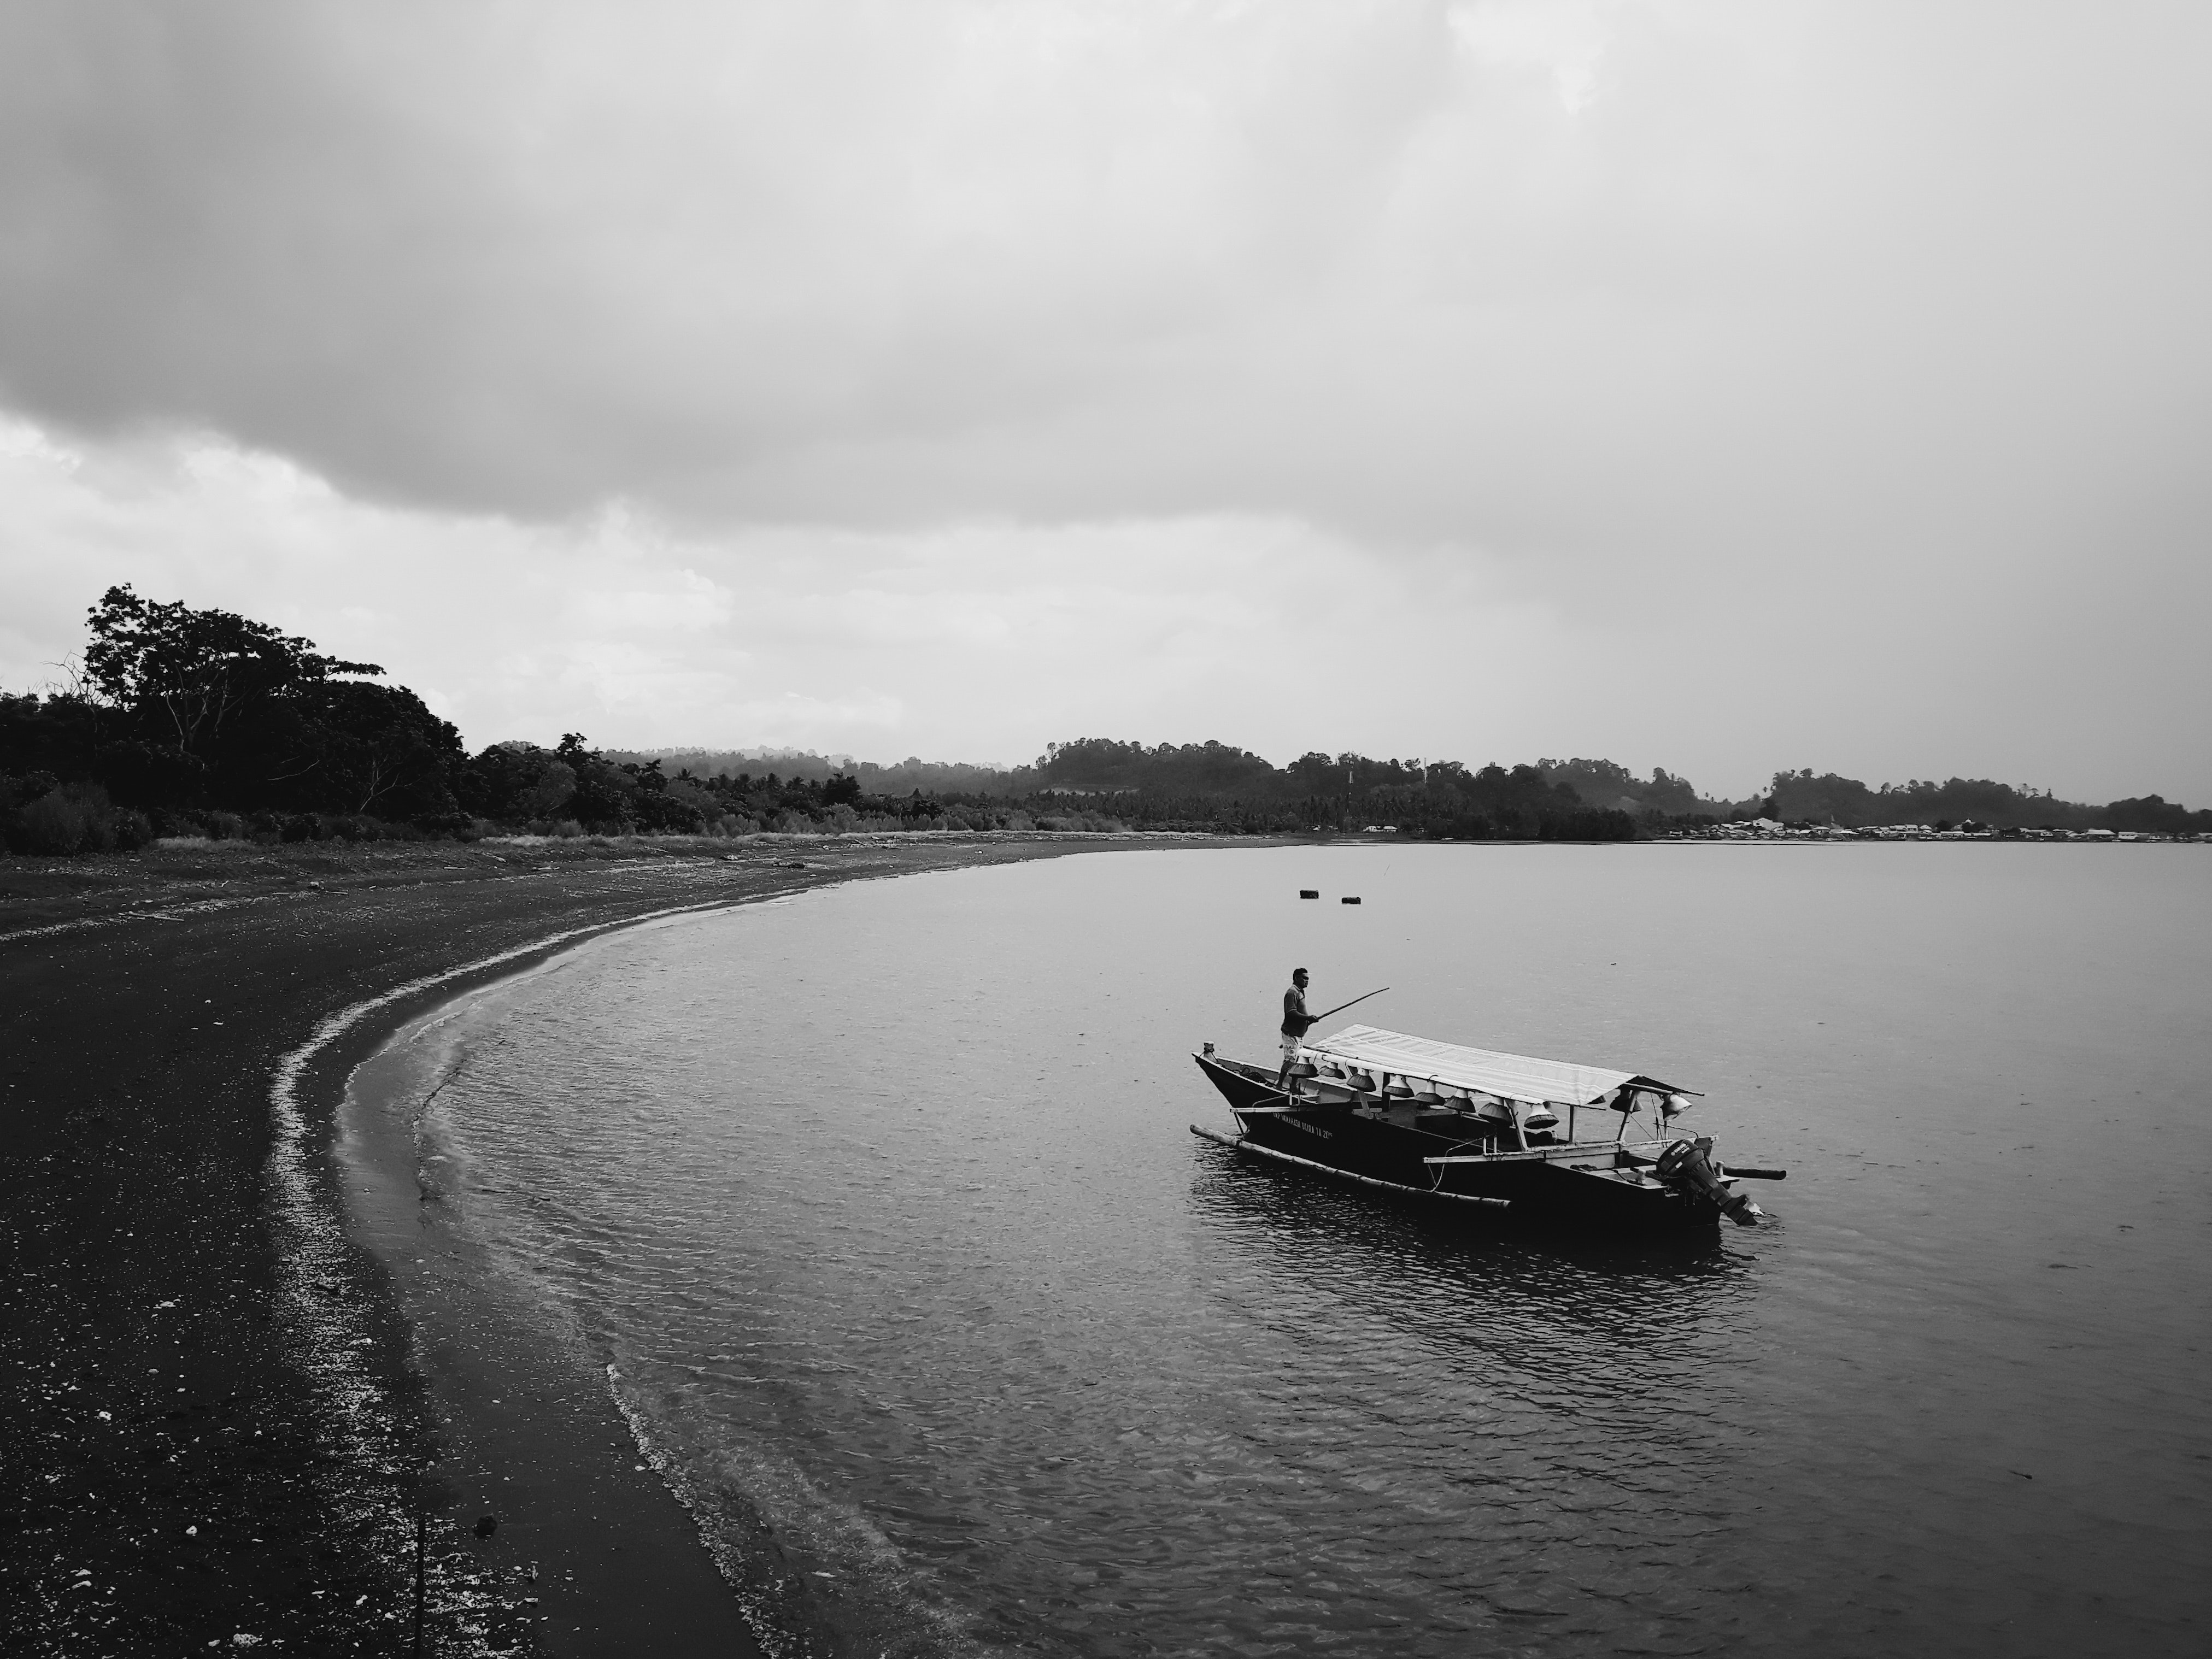
water transportation, white, water, sky, black, cloud, boat, black and white, water resources, waterway, river, vehicle, monochrome, calm, monochrome photography, atmospheric phenomenon, sea, horizon, photography, watercraft, lake, coast, landscape, ocean, bank, reflection, channel, loch, style, mountain, meteorological phenomenon, bay, tourism